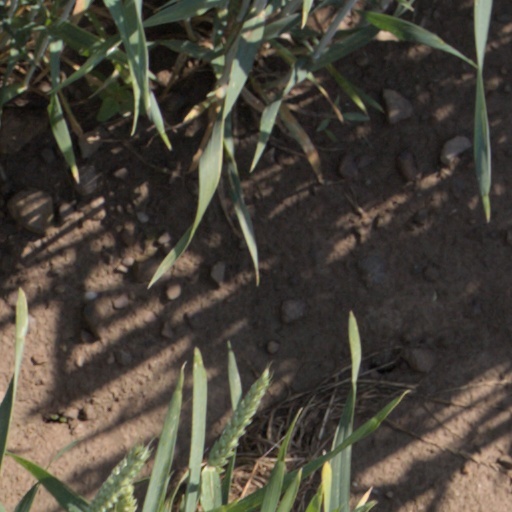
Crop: wheat